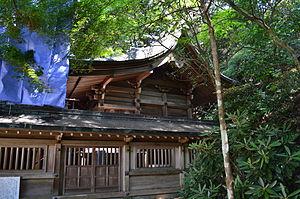
Le Kamado-jinja est un sanctuaire shinto situé à Dazaifu, dans la préfecture de Fukuoka, au Japon. Situé sur la frontière entre ville de Dazaifu et Chikushino, le Hōman-zan est vénéré depuis les temps anciens comme montagne sacrée. Il est dédié à l'empereur Ōjin, l'impératrice Jingū et Tamayori-bime. La zone périphérique du Mont Hōman, y compris le sanctuaire, est un site historique national.